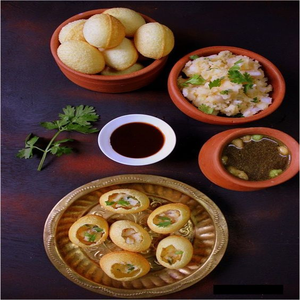
Dish: panipuri